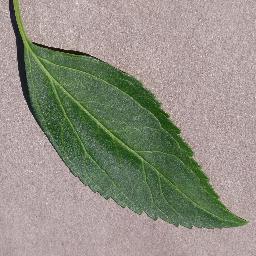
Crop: cherry
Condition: (including_sour)_healthy